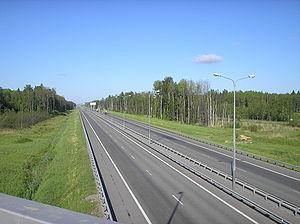
La Route A118 ou Ceinture périphérique de Saint-Pétersbourg est une route périphérique de 142 km de long entourant Saint-Pétersbourg en Russie.